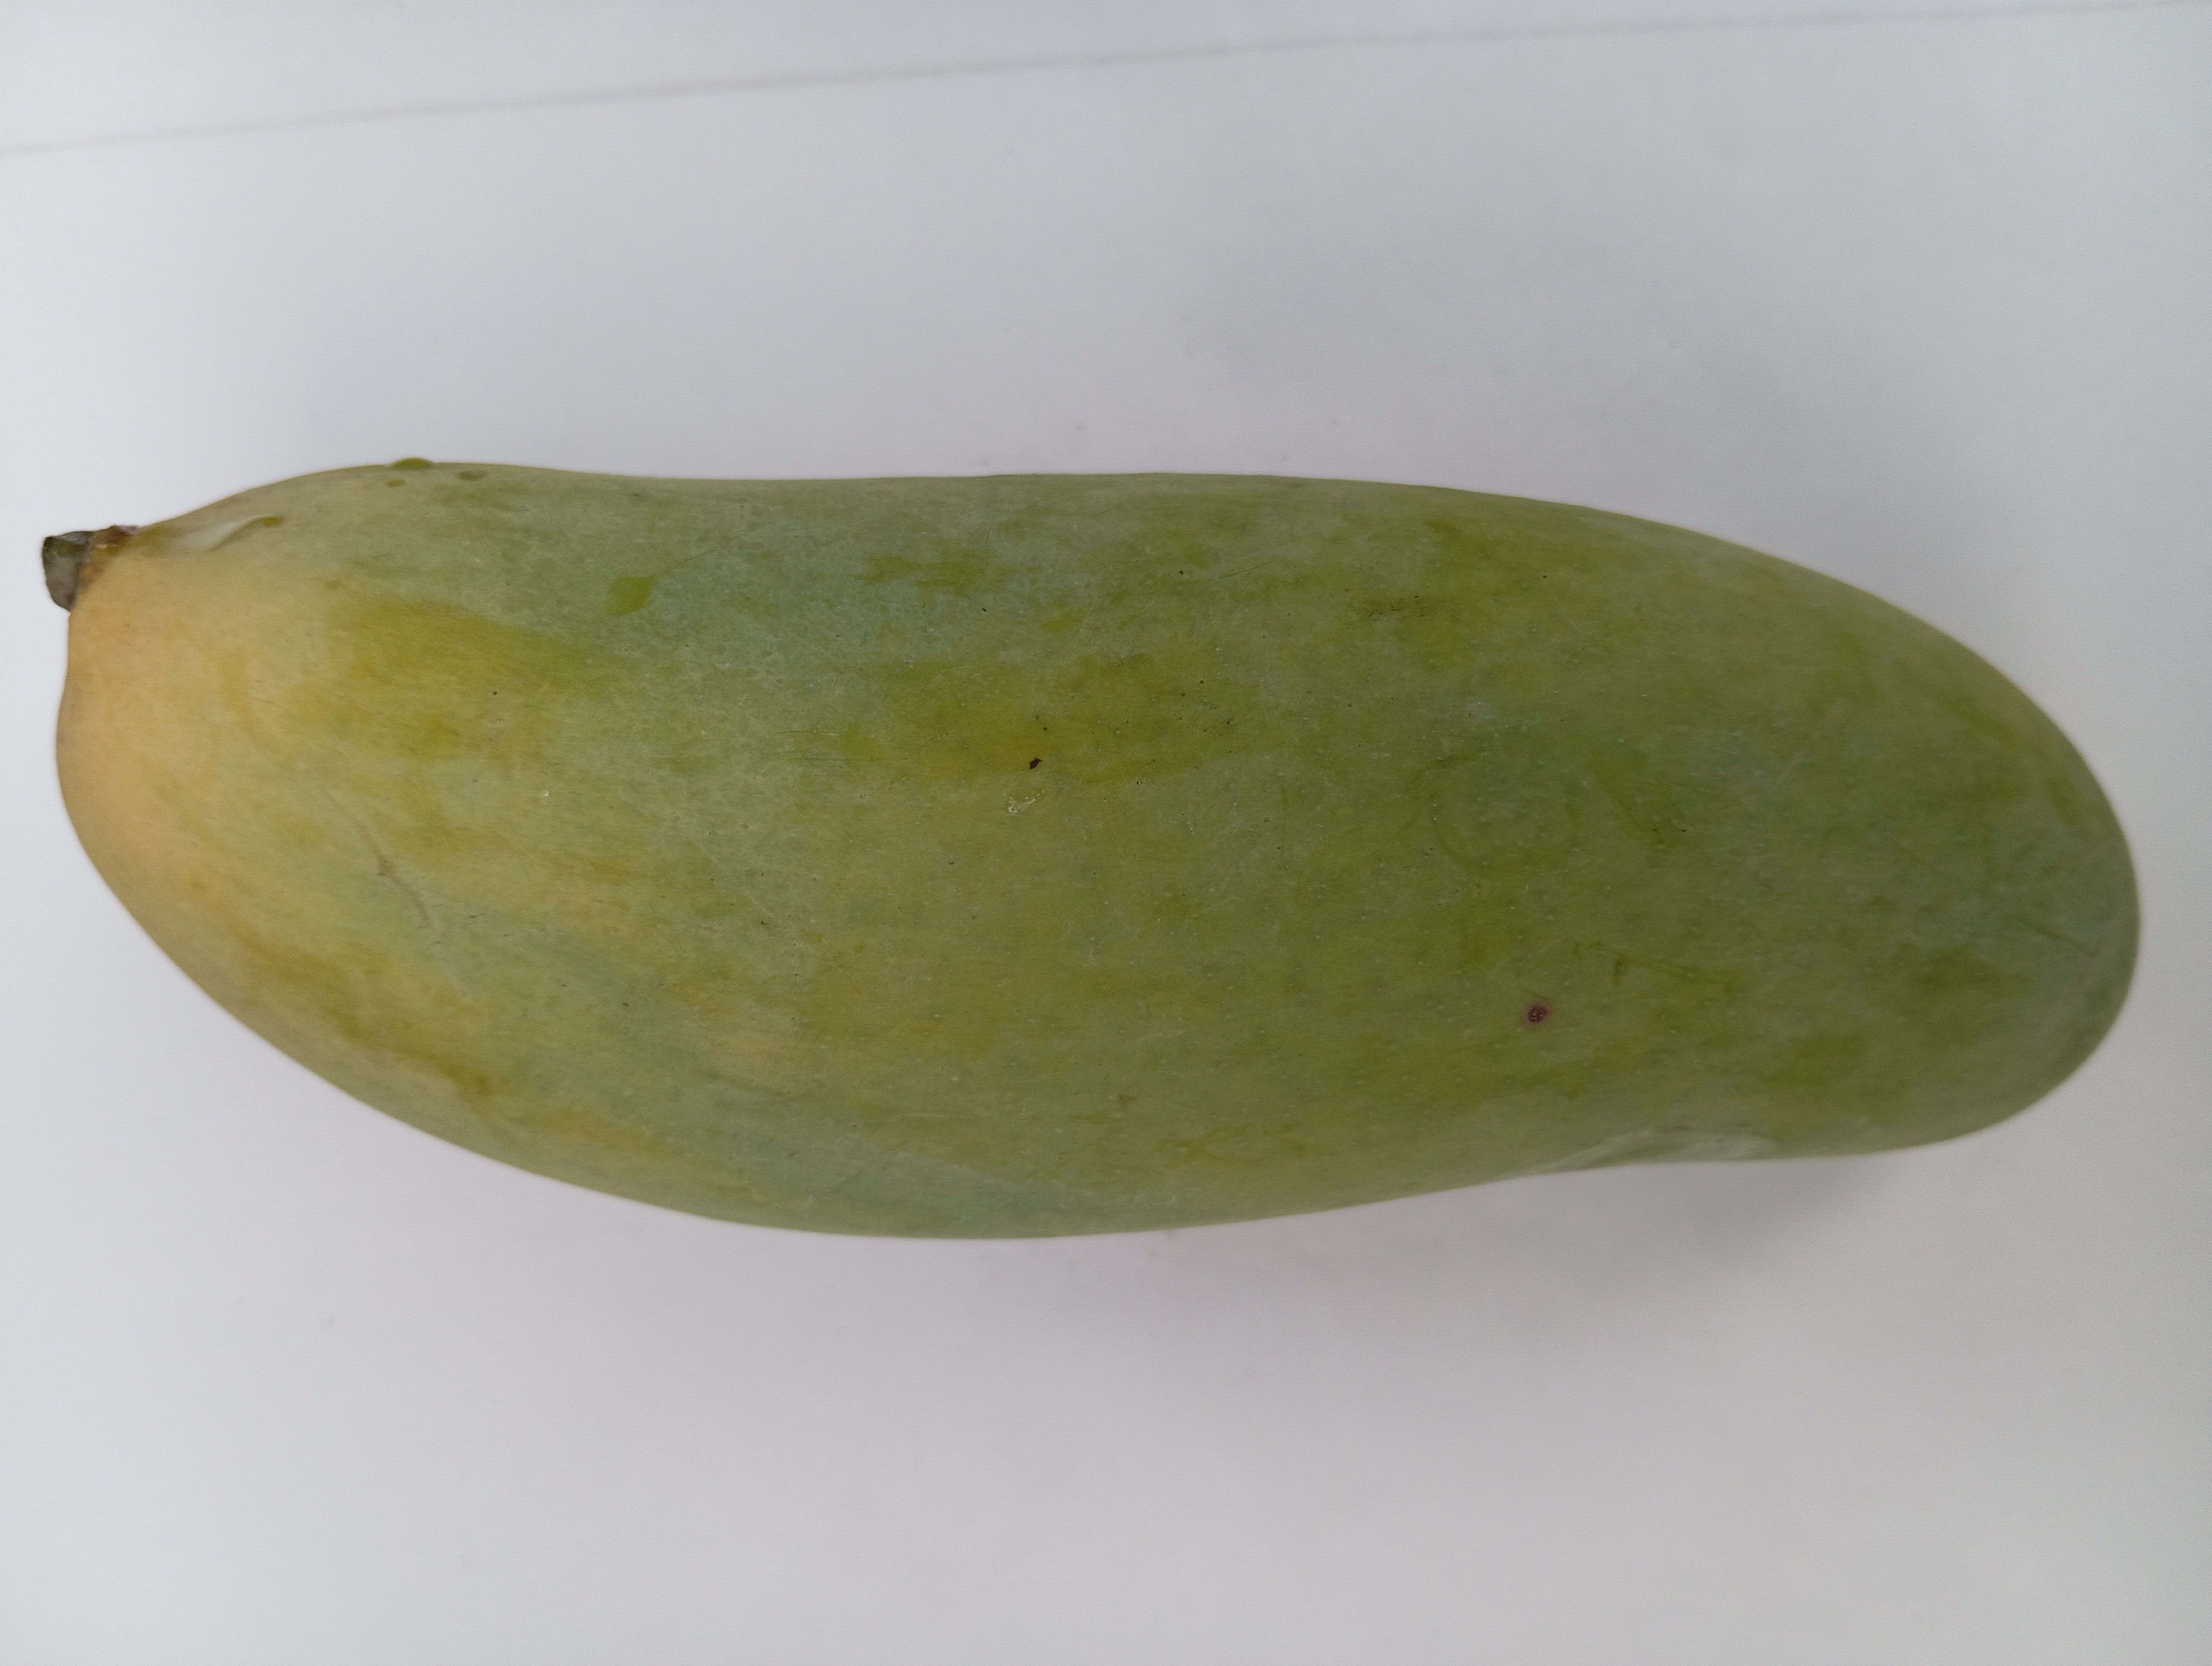
Mango variety: Banana